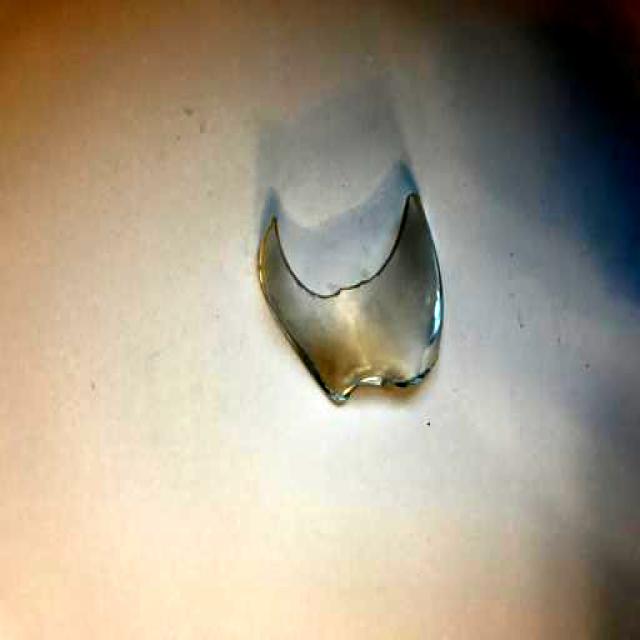
Label: Glass